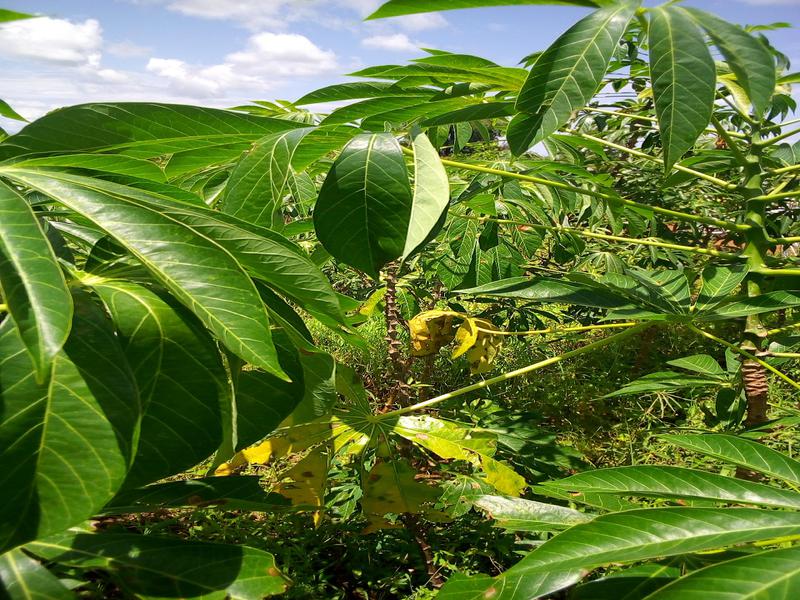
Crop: cassava
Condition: healthy